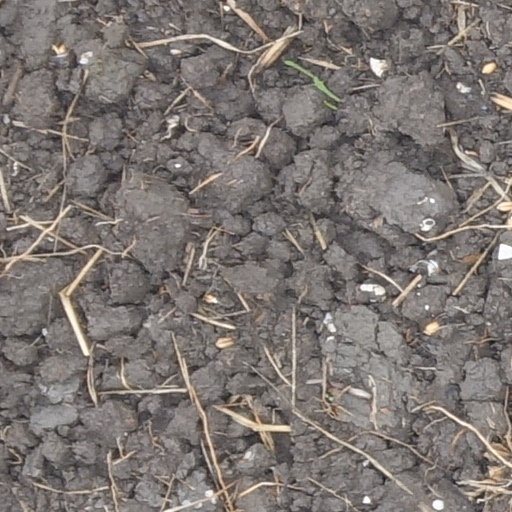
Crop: wheat